Olivier Zuchuat

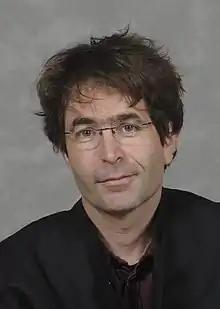

Olivier Zuchuat (born 1969) is a Swiss film director.